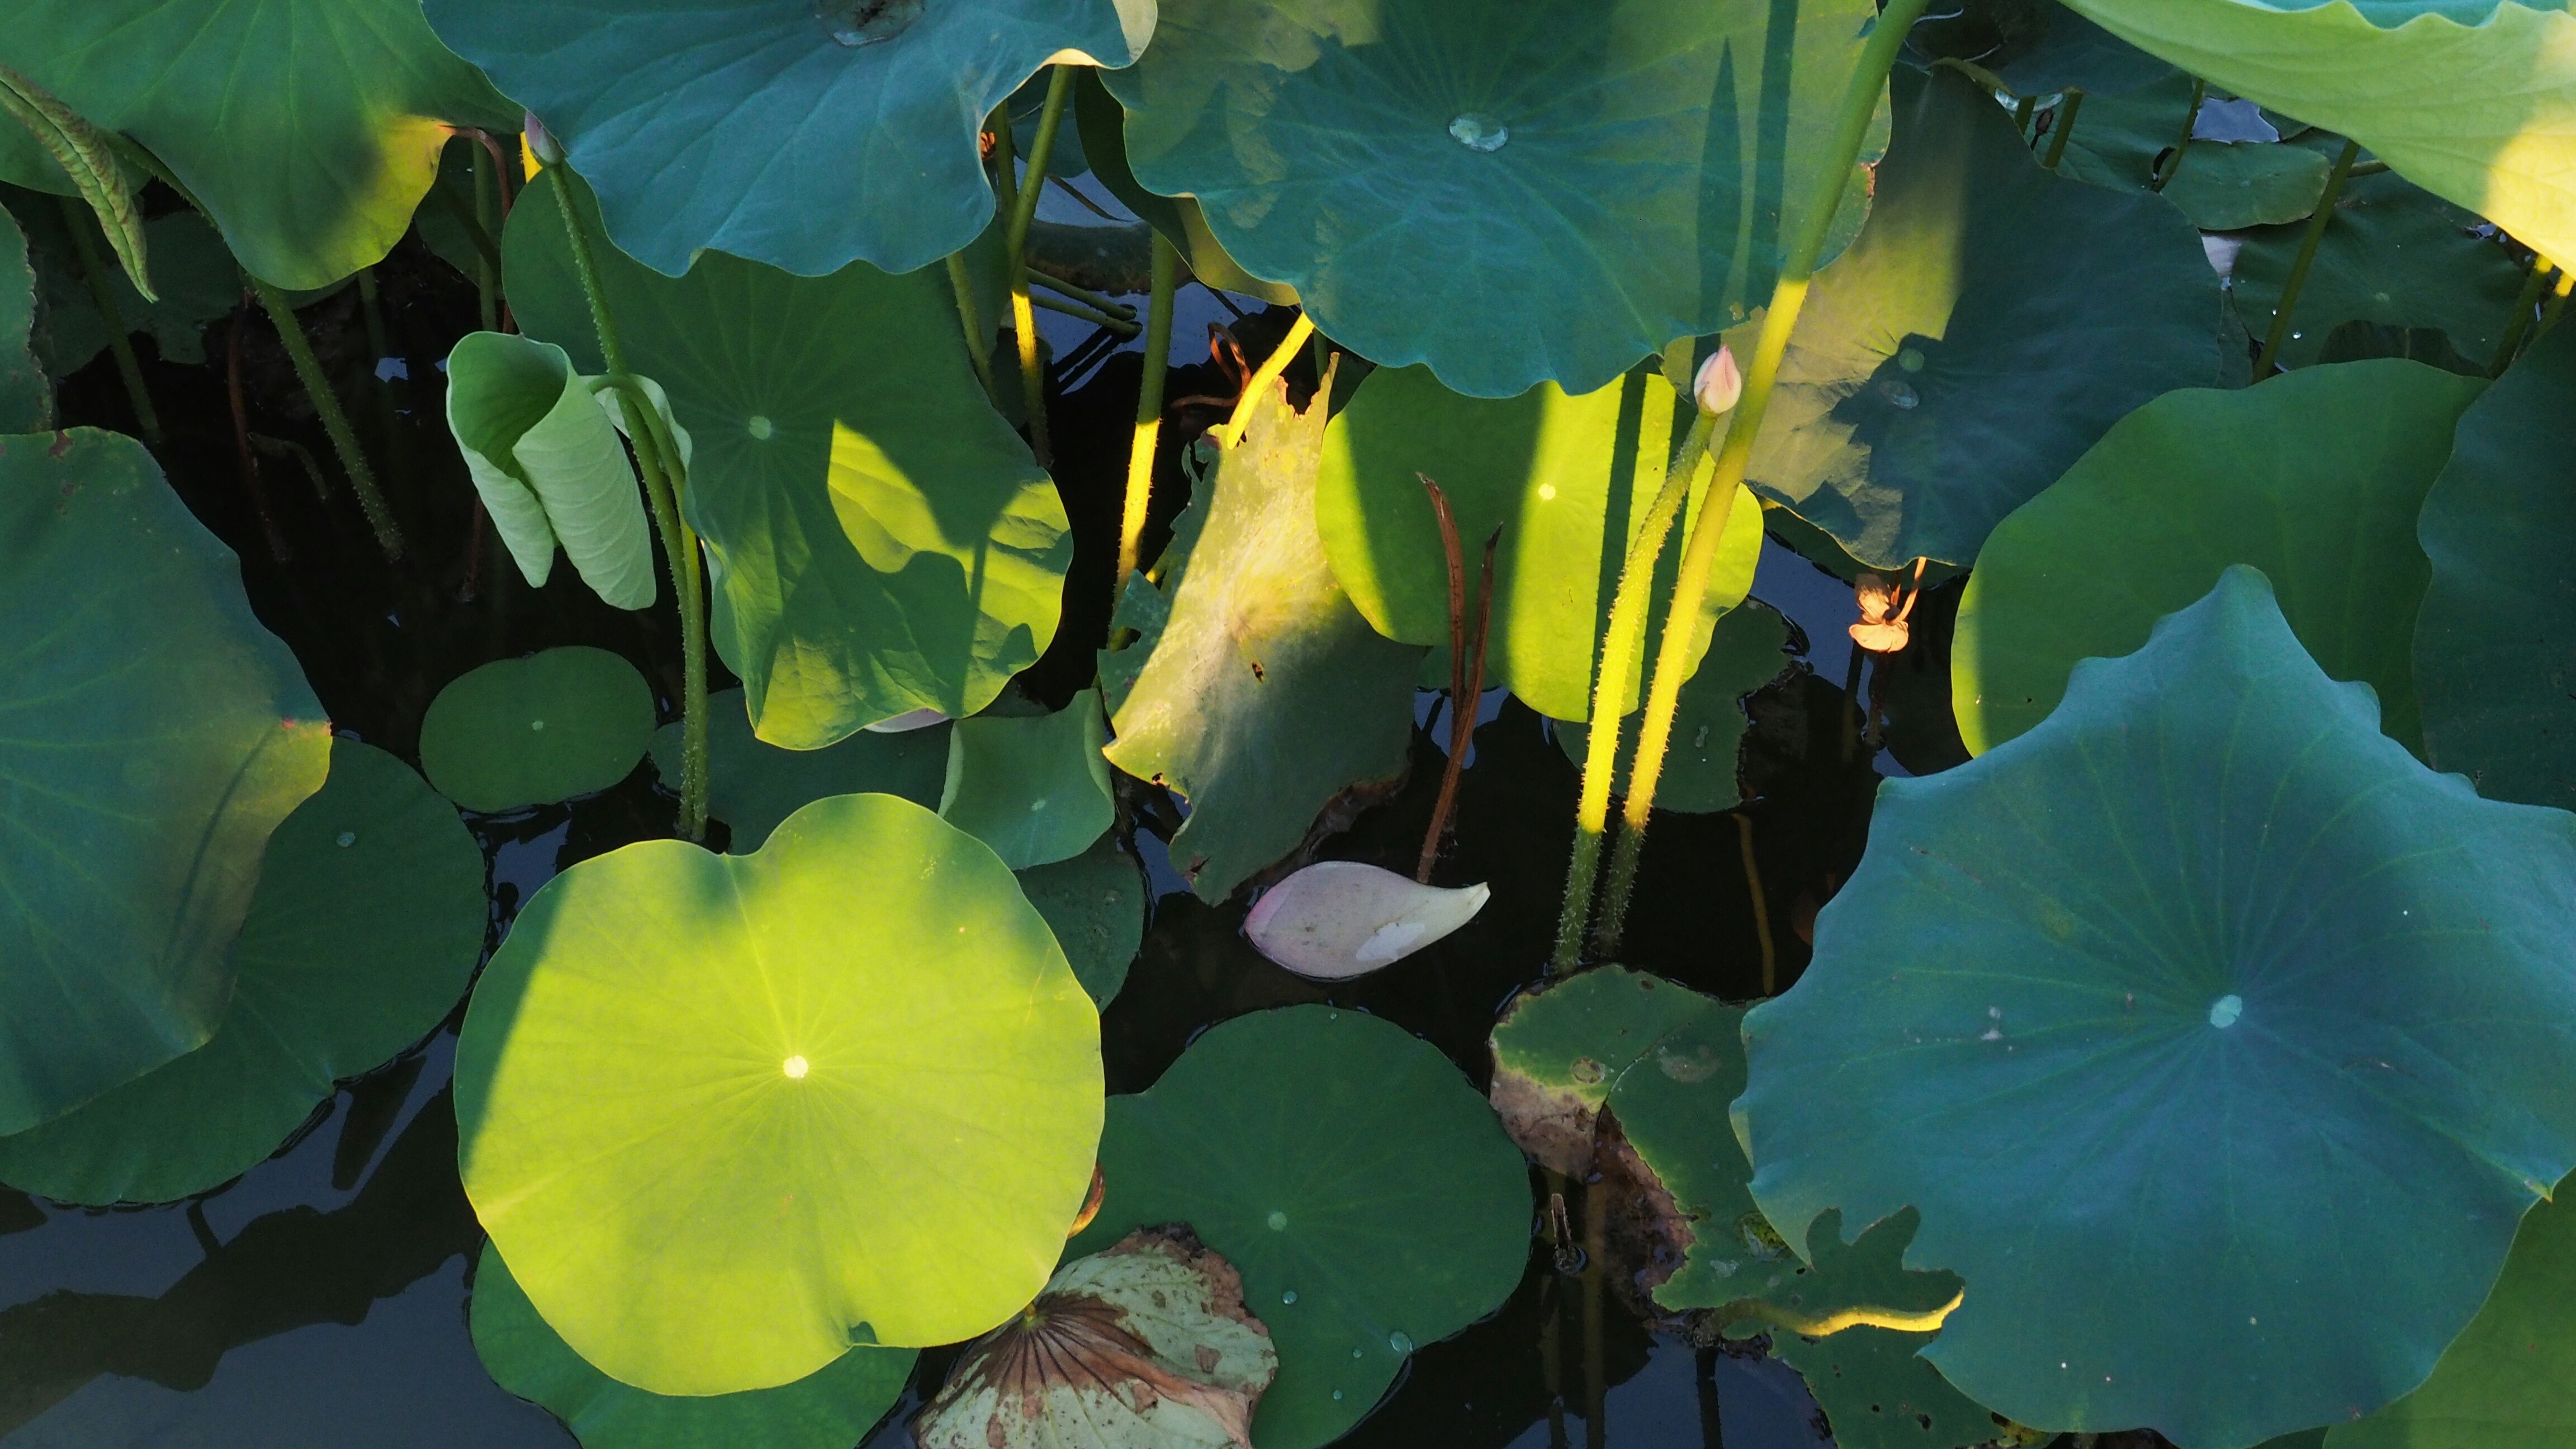
tree, nature, plant, sunlight, leaf, flower, petal, pond, green, botany, yellow, sacred lotus, aquatic plant, flora, lotus, flowering plant, maidenhair tree, annual plant, land plant, lotus family